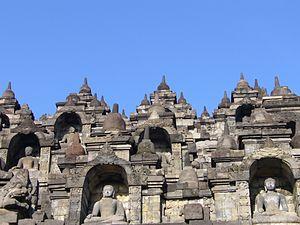
Ensemble de Borobudur (Indonésie) Español: Conjunto de Borobudur 日本語: ボロブドゥル寺院遺跡群 中文: 婆罗浮屠寺庙群